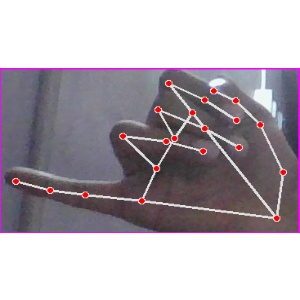
अक्षर: च